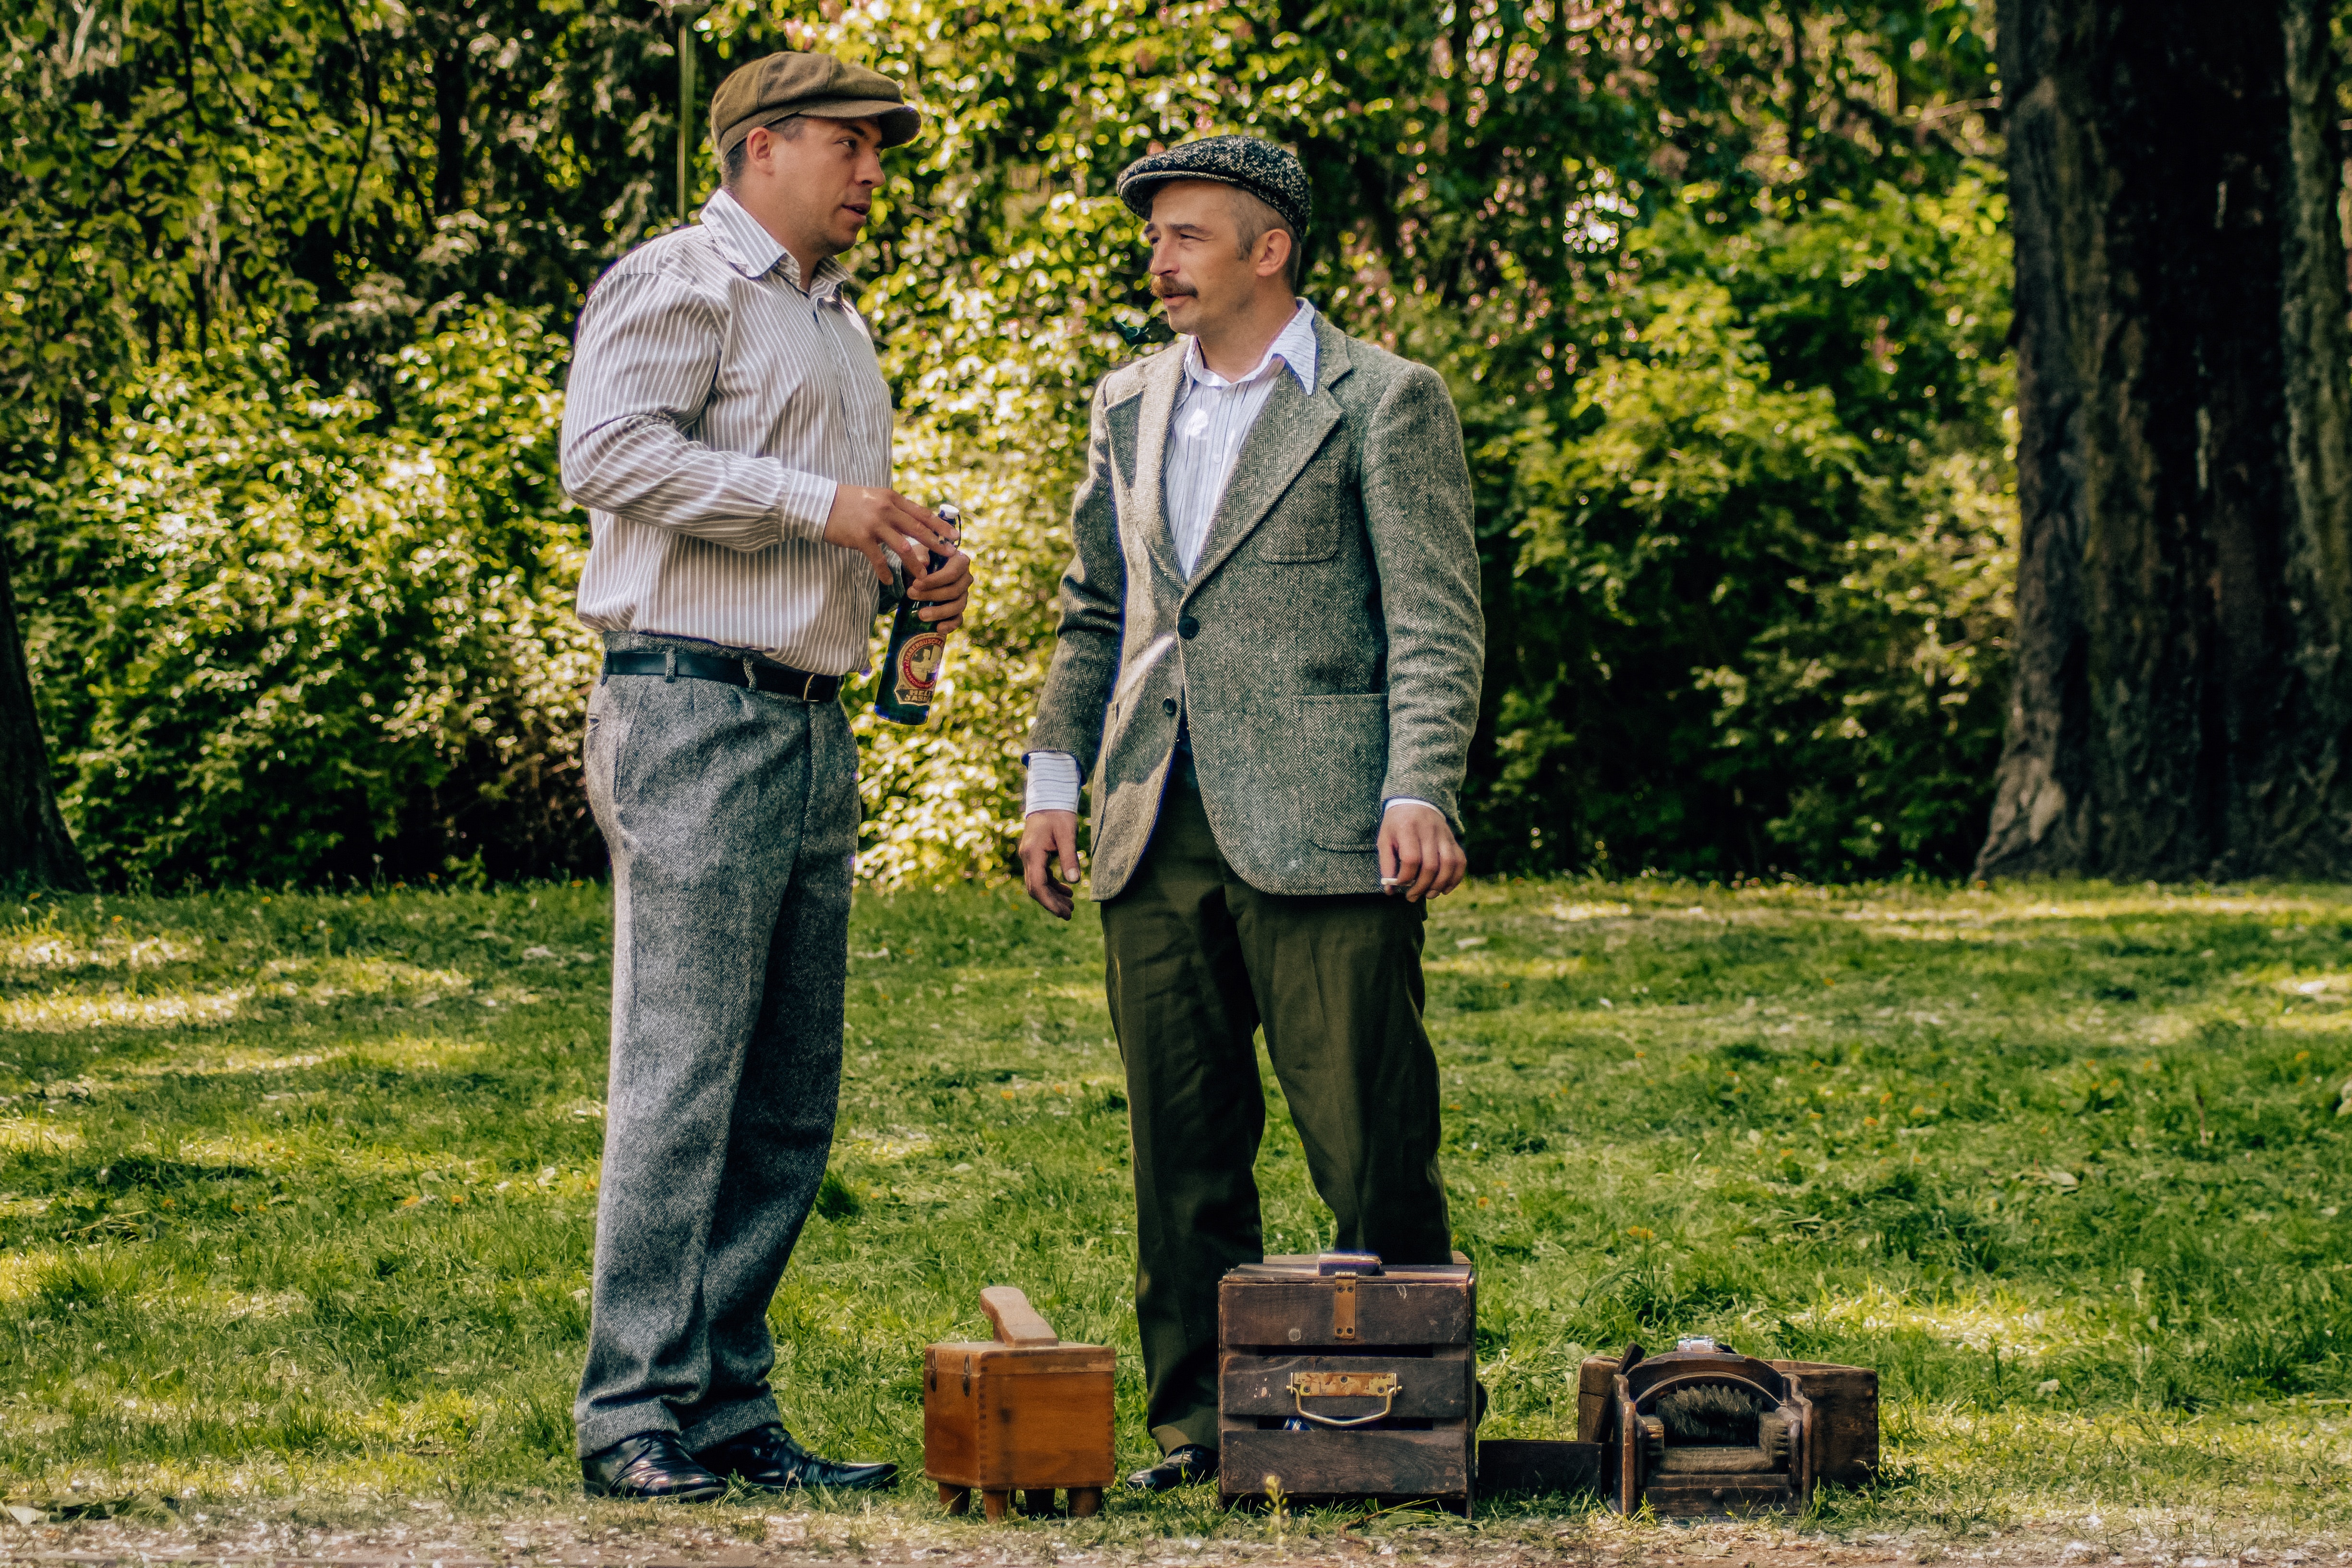
tree, grass, fun, recreation, autumn, photography, park, plant, soil, leisure, woodland, games